Phnom Penh

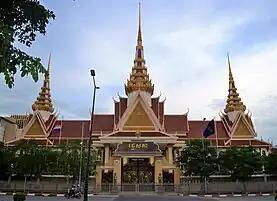
The National Assembly building of Cambodia

Phnom Penh is in the south-central region of Cambodia, and is fully surrounded by the Kandal province. The municipality is on the banks of the Tonlé Sap, Mekong, and Bassac Rivers. These rivers provide freshwater and other natural resources to the city. Phnom Penh and the surrounding areas consist of a typical flood plain area for Cambodia. Although Phnom Penh is at above the river, monsoon season flooding is a problem, and the river sometimes overflows its banks. Boeung Kak, Phnom Penh's largest freshwater lake, was controversially filled in 2010 to make way for property development.